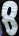
Number: 8